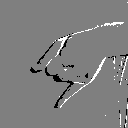
ASL letter: j